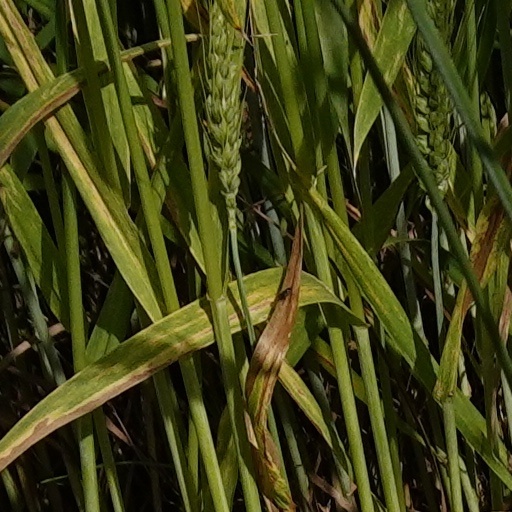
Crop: wheat